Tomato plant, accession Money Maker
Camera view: tilt-top (135 deg); turntable rotation: 0 degrees
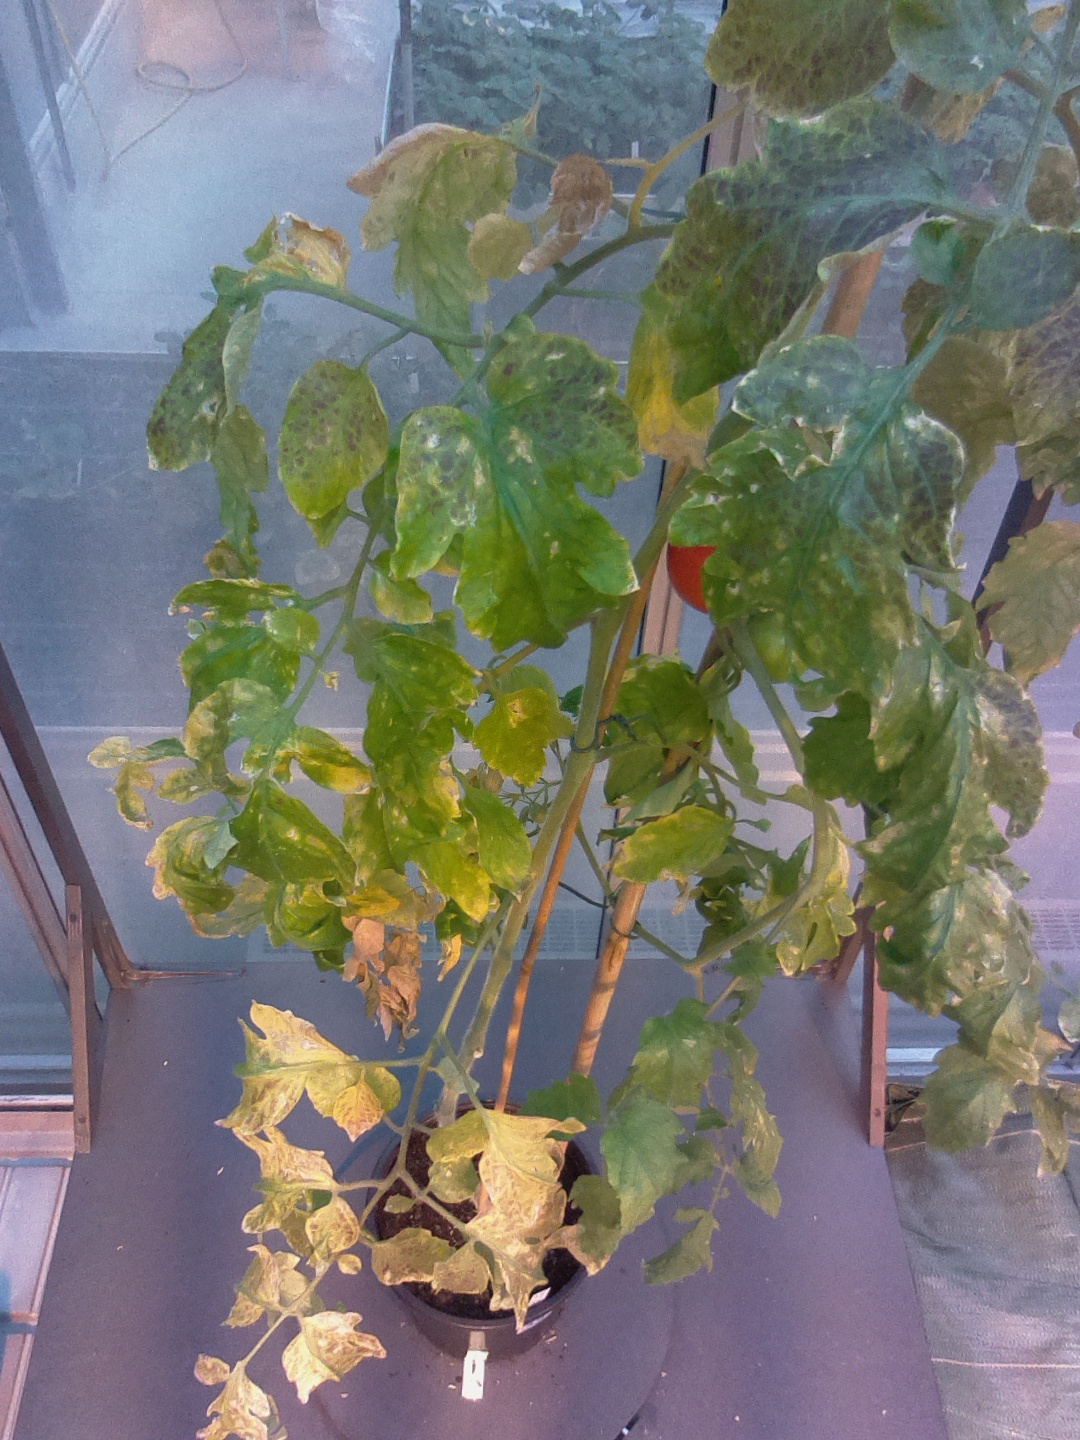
BBCH growth stage 83: 30%-40% of fruits show typical fully ripe color